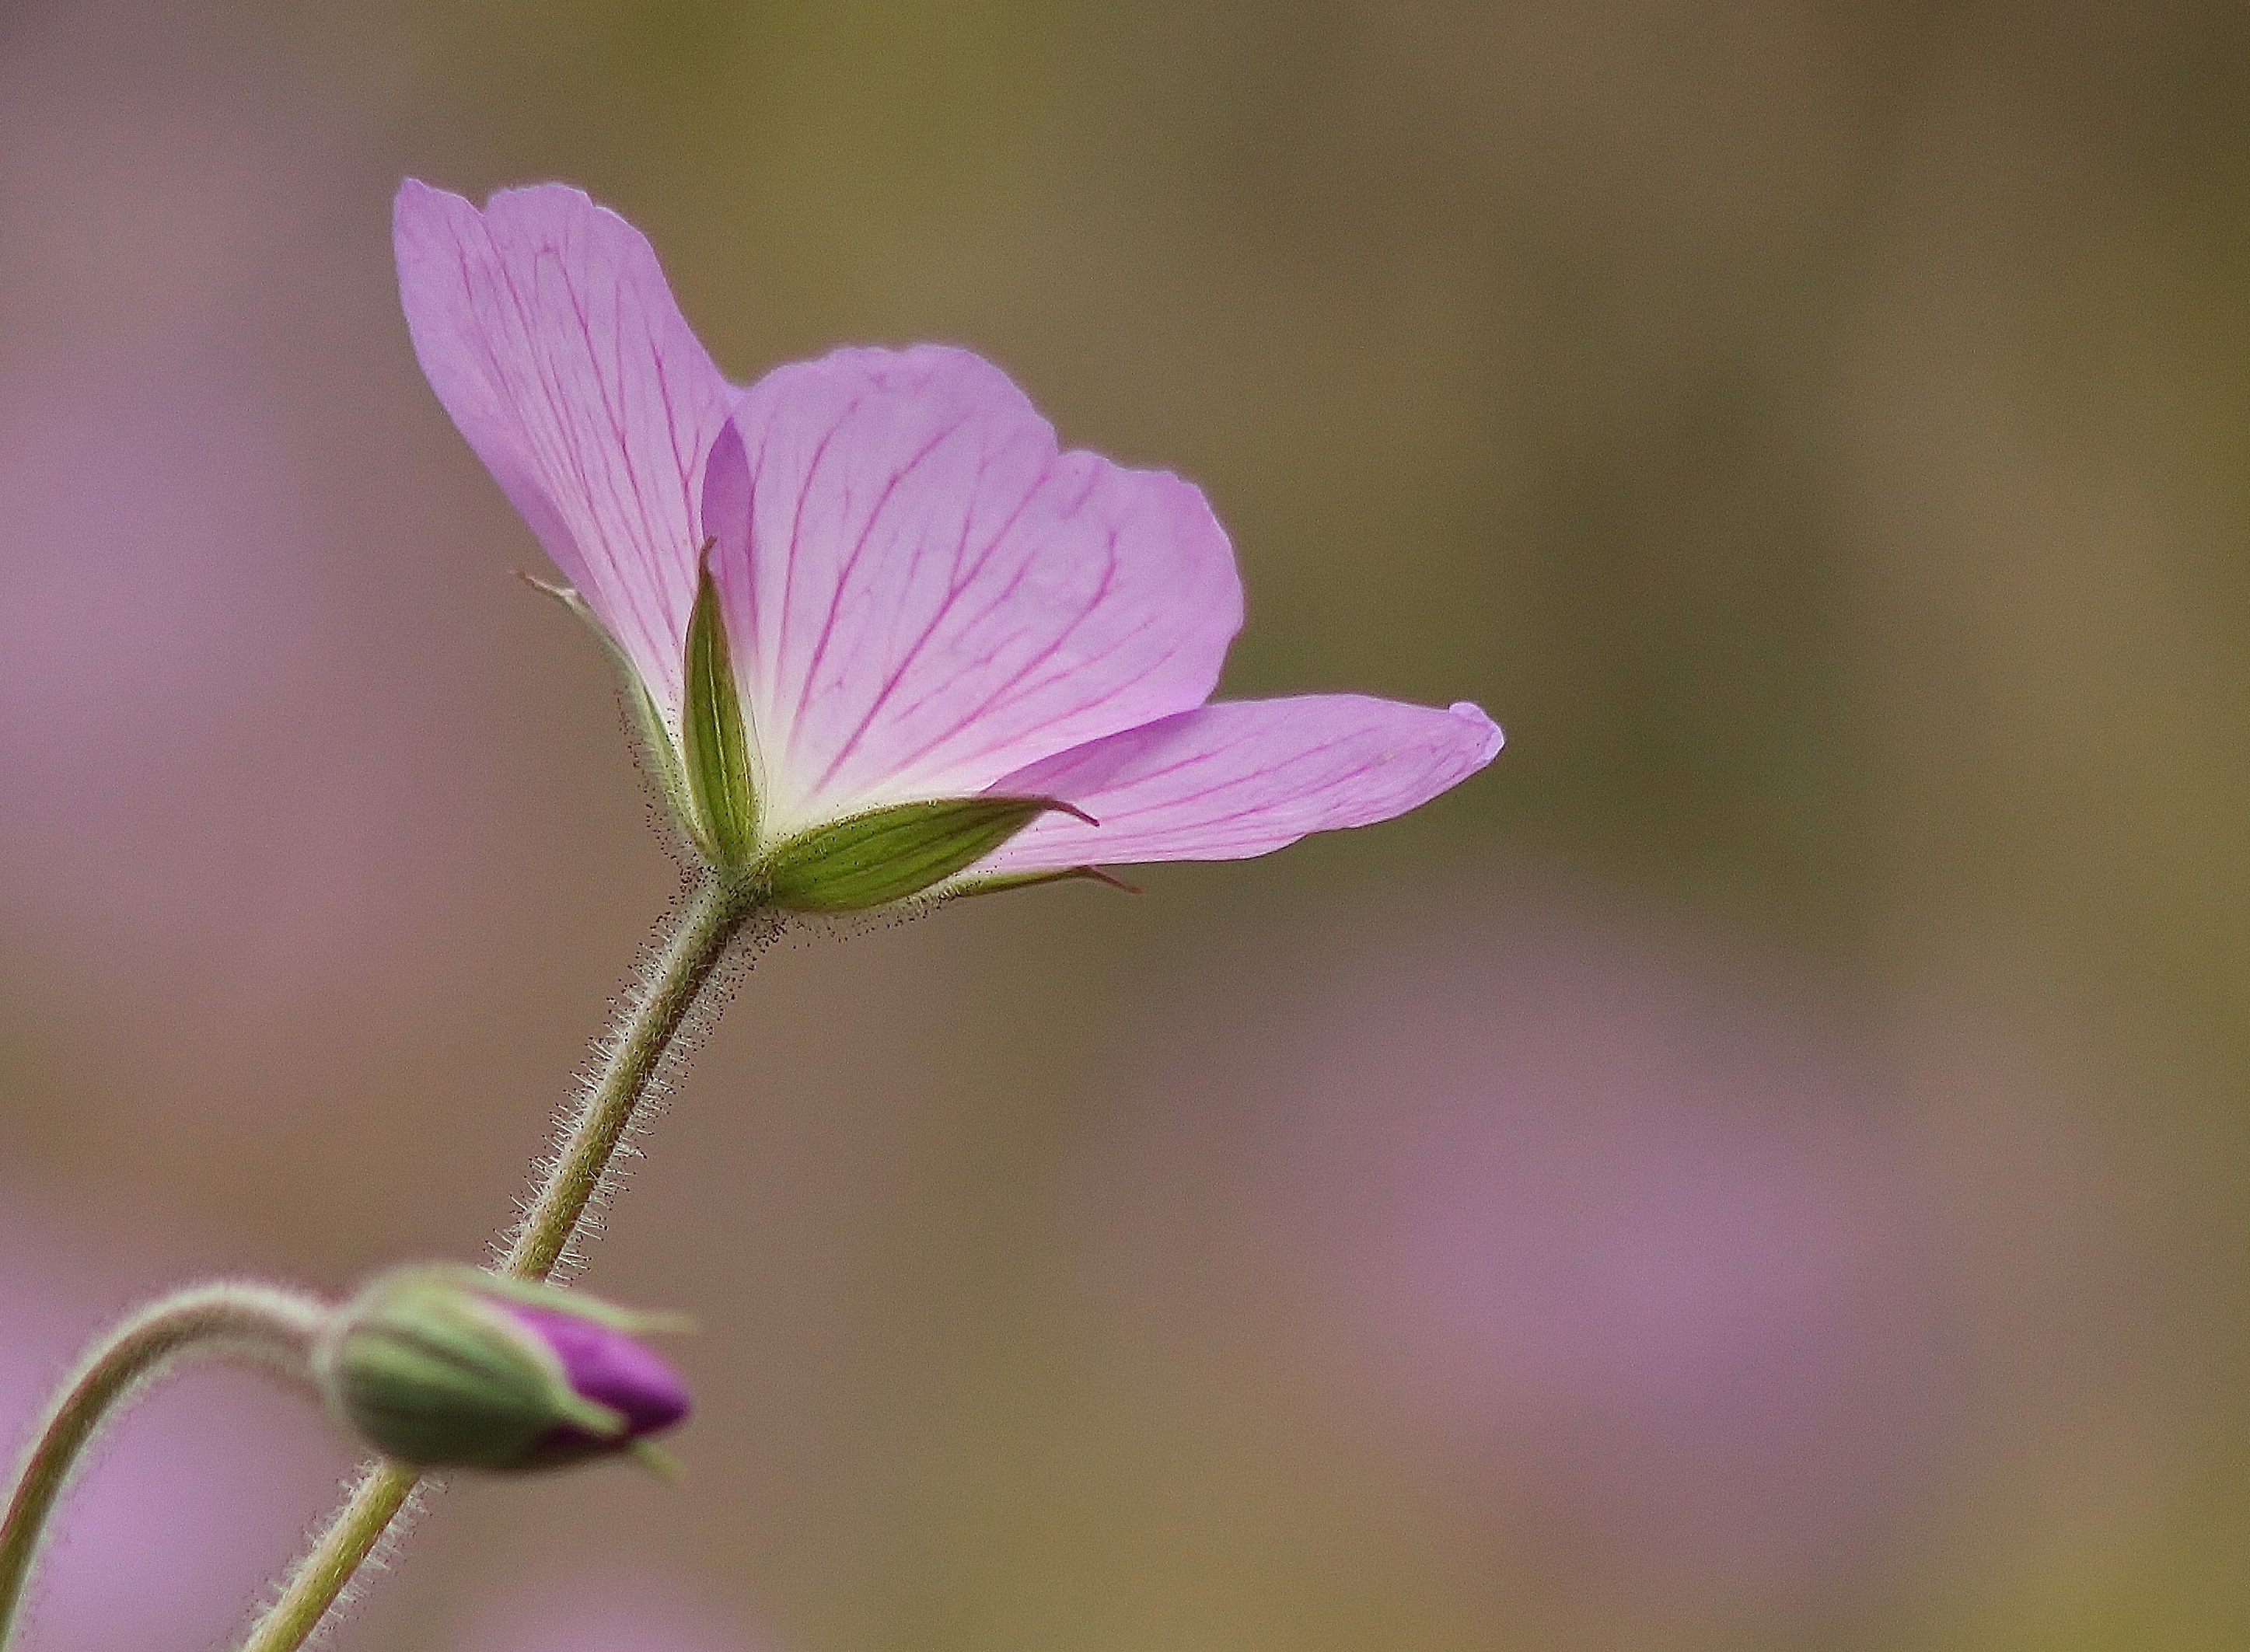
nature, blossom, plant, photography, flower, purple, petal, green, natural, botany, pink, flora, wildflower, close up, bud, macro photography, flowering plant, plant stem, land plant